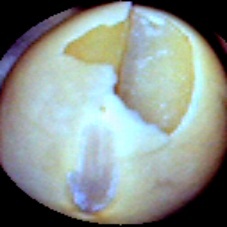
Label: Broken